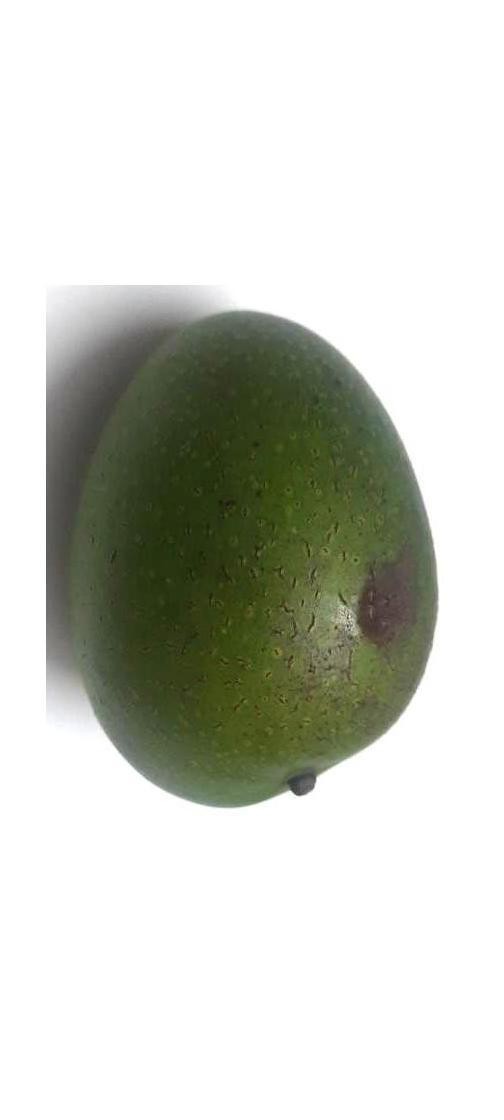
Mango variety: Ashshina Zhinuk